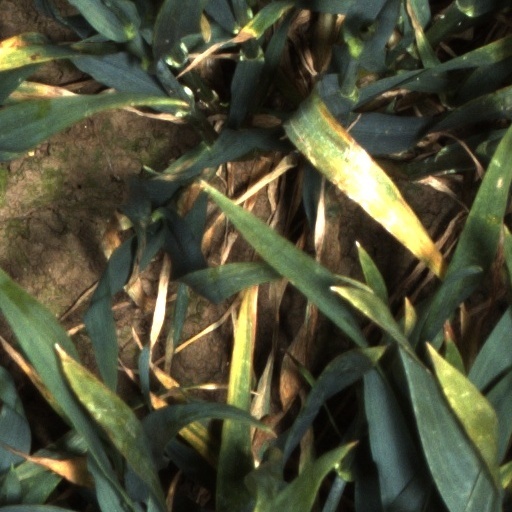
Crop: wheat